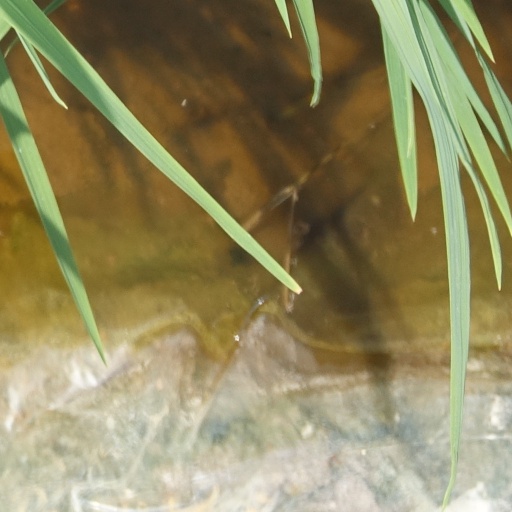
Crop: rice